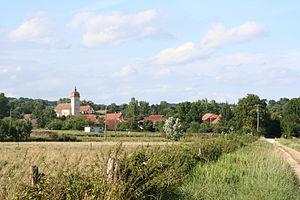
Vue du village depuis le chemin des rives de Saône
La communauté de communes des Quatre Rivières est une communauté de communes française située dans le département de la Haute-Saône en France en région Bourgogne-Franche-Comté.
Vanne est une commune française située dans le département de la Haute-Saône, en région Bourgogne-Franche-Comté.